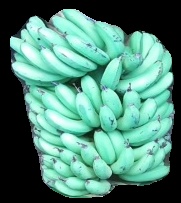
Variety: pachbale
Grade: grade1